Death and state funeral of Boris Yeltsin

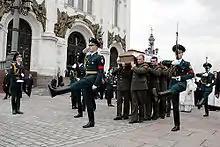
The coffin carried out of the Cathedral of Christ the Savior

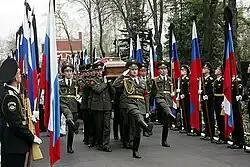
Yeltsin's coffin being carried to the cemetery

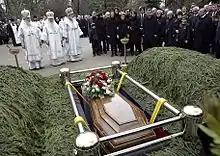
Yeltsin's coffin lowered into the grave

After the burial service, Yeltsin's coffin was closed and carried outside into a hearse which was then escorted through the Novodevichy streets by motorcyclists. Officers draped with the national flag on the hearse and placed it on a gun carriage, whereby it was drawn to the cemetery gates by an armored personnel carrier. From there, the funeral procession continued with the gun carriage being manoeuvred on foot. Yeltsin's coffin was removed and carried by eight officers, with a bell of the Novodevichy Convent. The procession continued to the central avenue to where the grave was, with a small hearse in front of it. The flag was taken from the coffin and handed over to Sergey Sobyanin, who in its turn gave it to Naina Yeltsina.